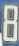
Number: 8